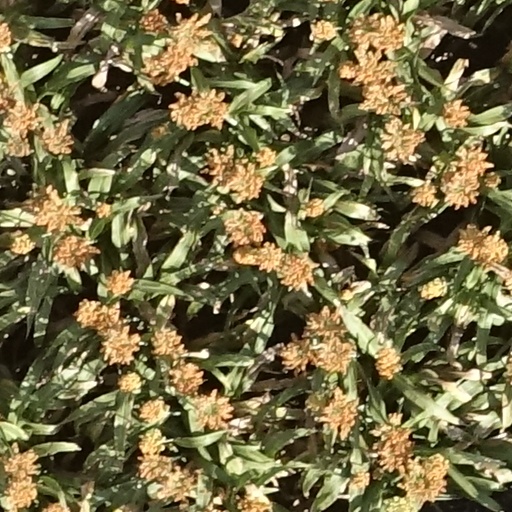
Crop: sorghum